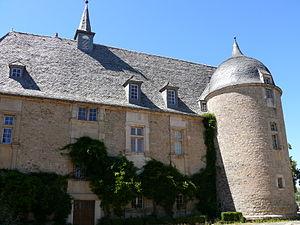
Villefranche-de-Rouergue - Château de Graves
Villefranche-de-Rouergue est une commune française, située dans le département de l'Aveyron, dont elle est sous-préfecture, et dans la région Occitanie.